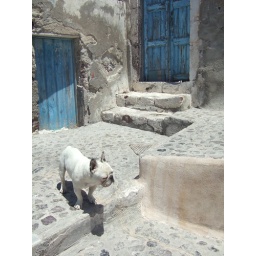
Two blue doors and a dog in Oia.